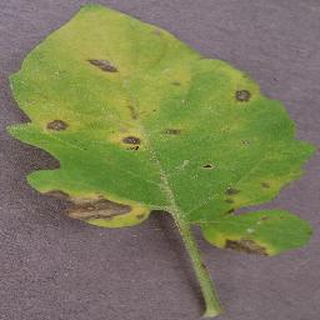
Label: tomato_septoria_leaf_spot